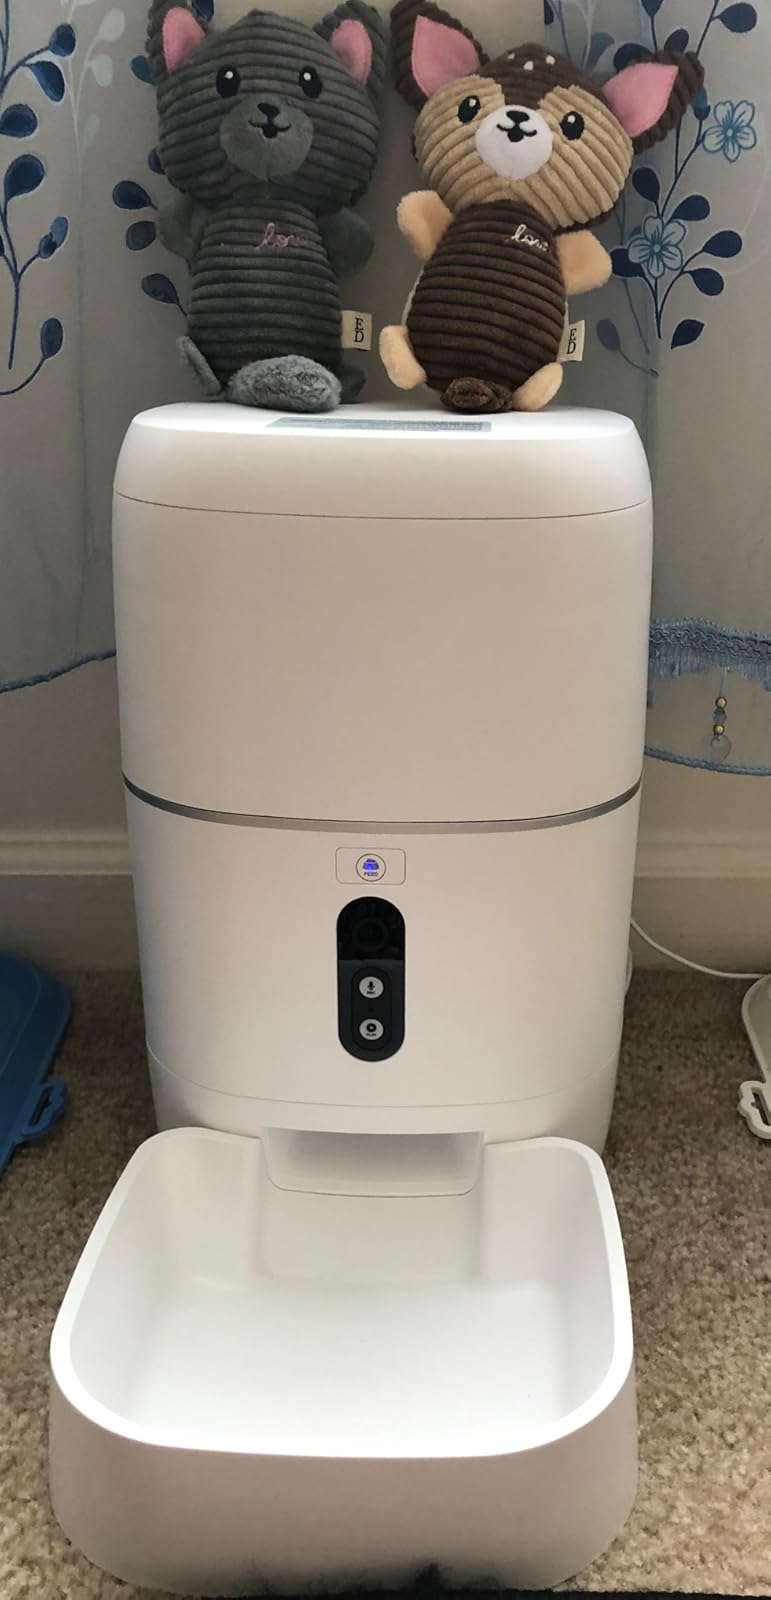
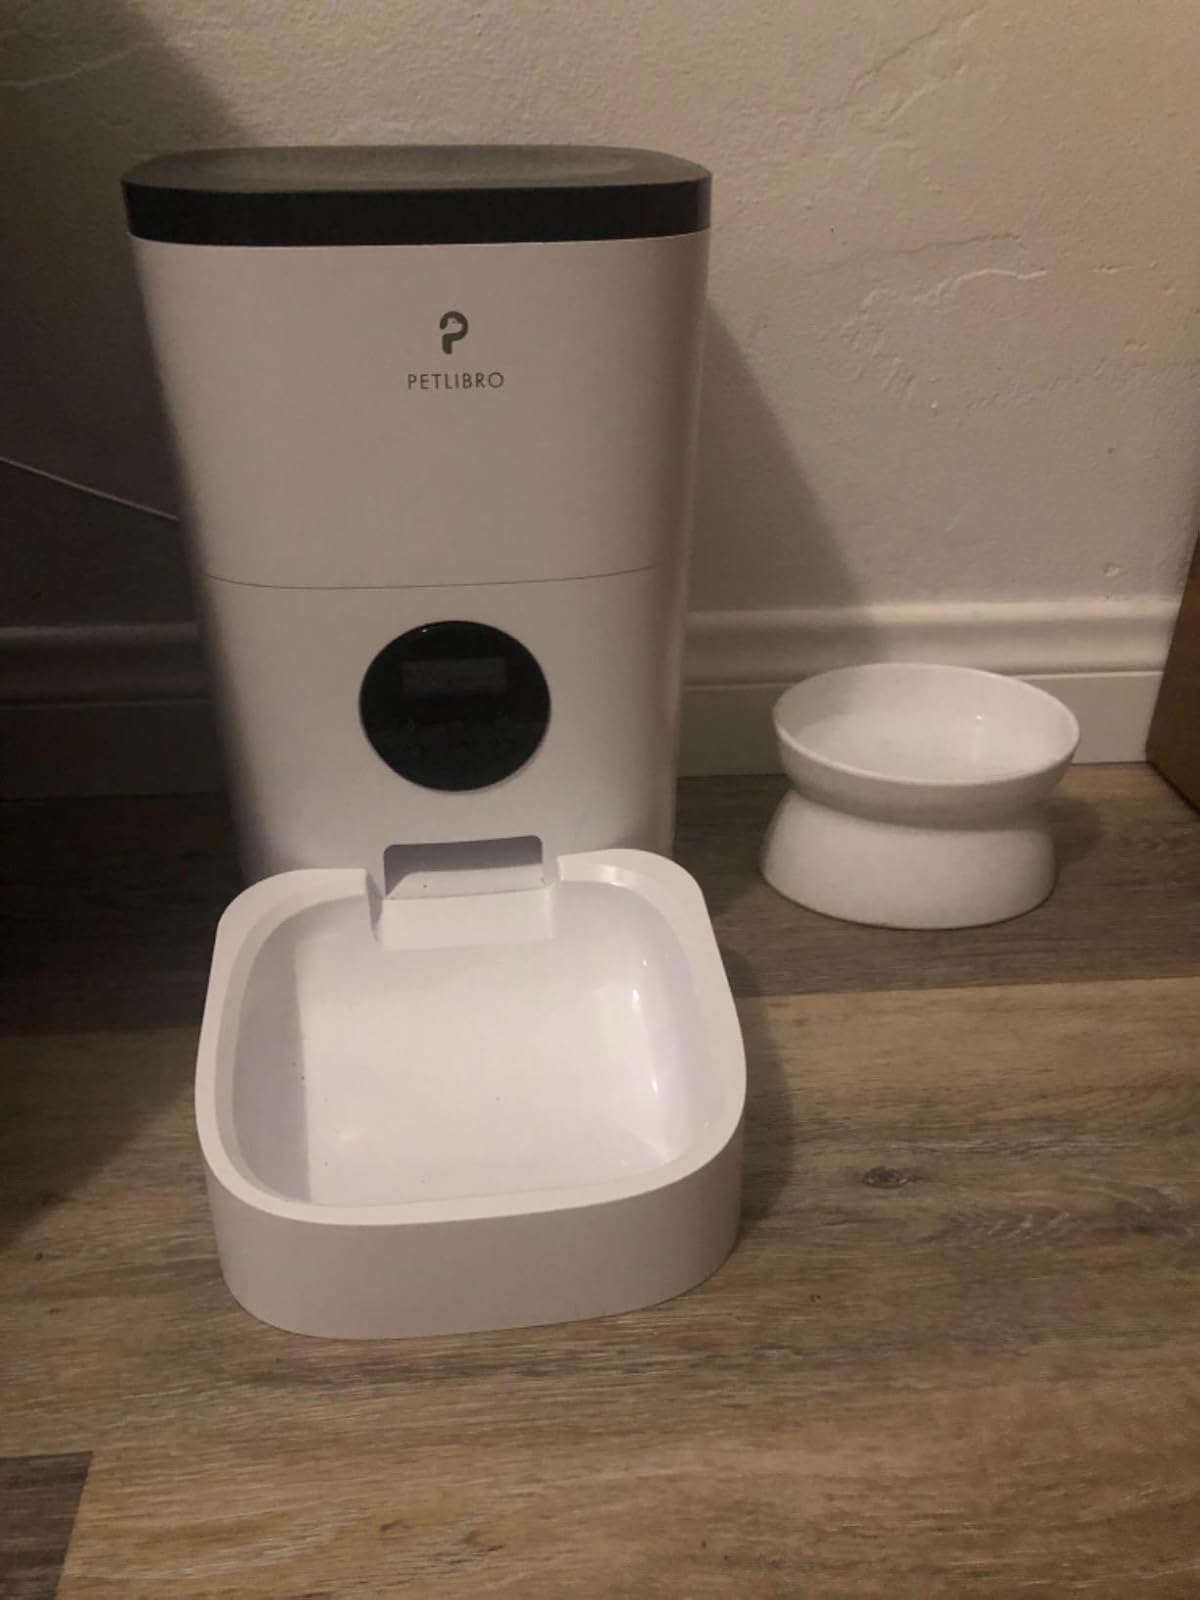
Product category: items_feeder
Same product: no